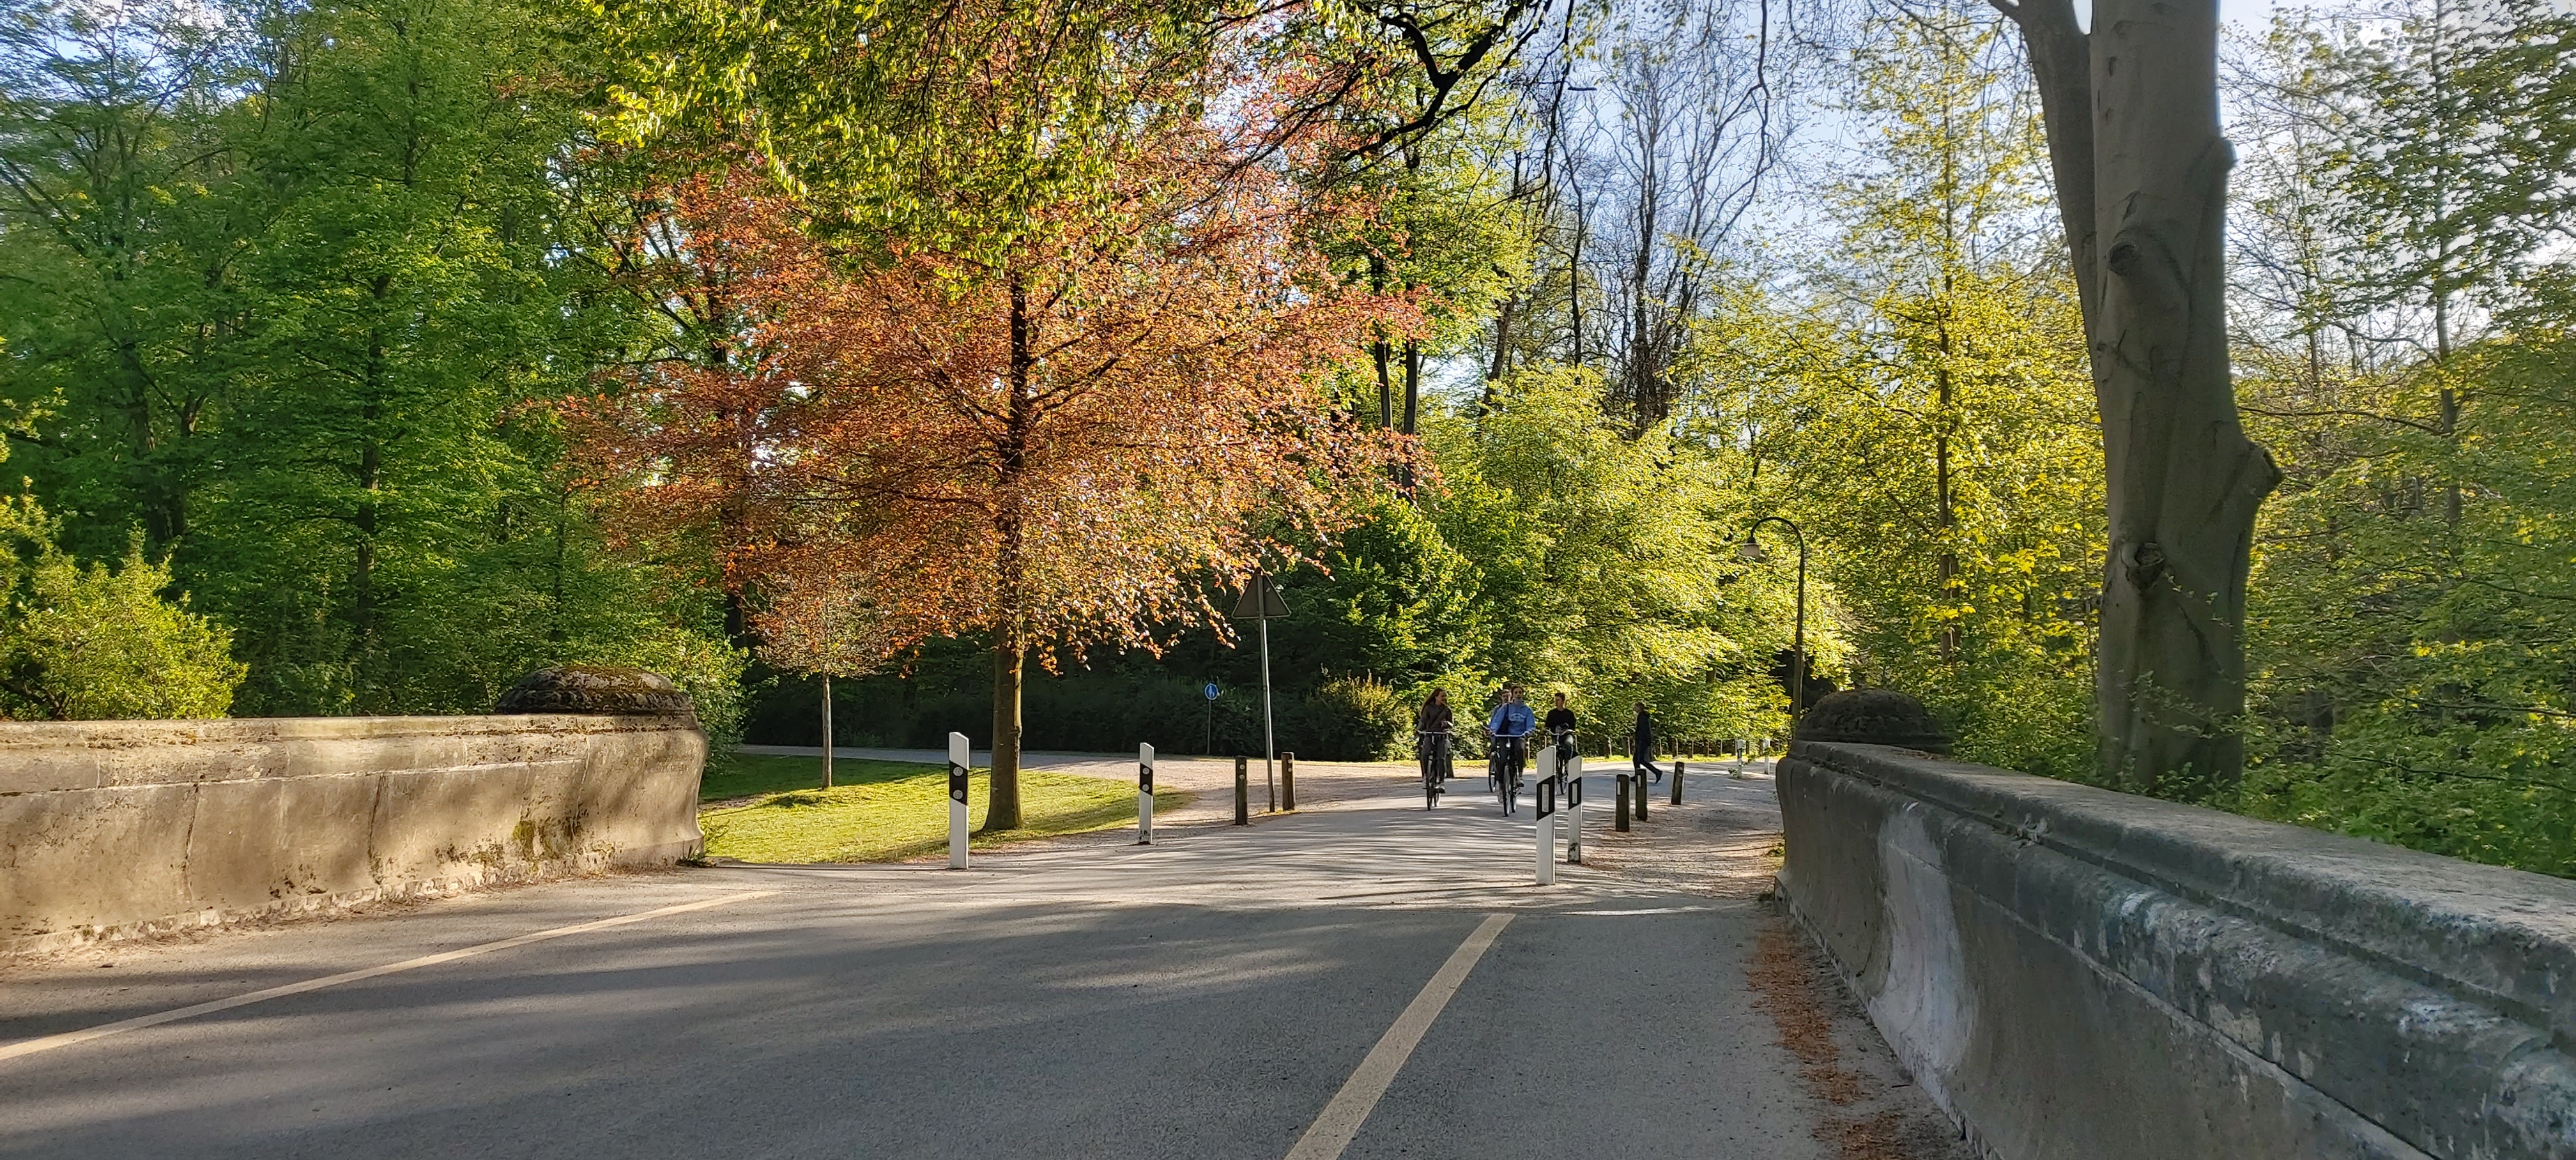
road, green, in the park, bridge, tree, leaf, natural landscape, thoroughfare, autumn, woody plant, lane, asphalt, plant, infrastructure, deciduous, road surface, spring, park, state park, recreation, street, landscape, nonbuilding structure, trail, city, sidewalk, walkway